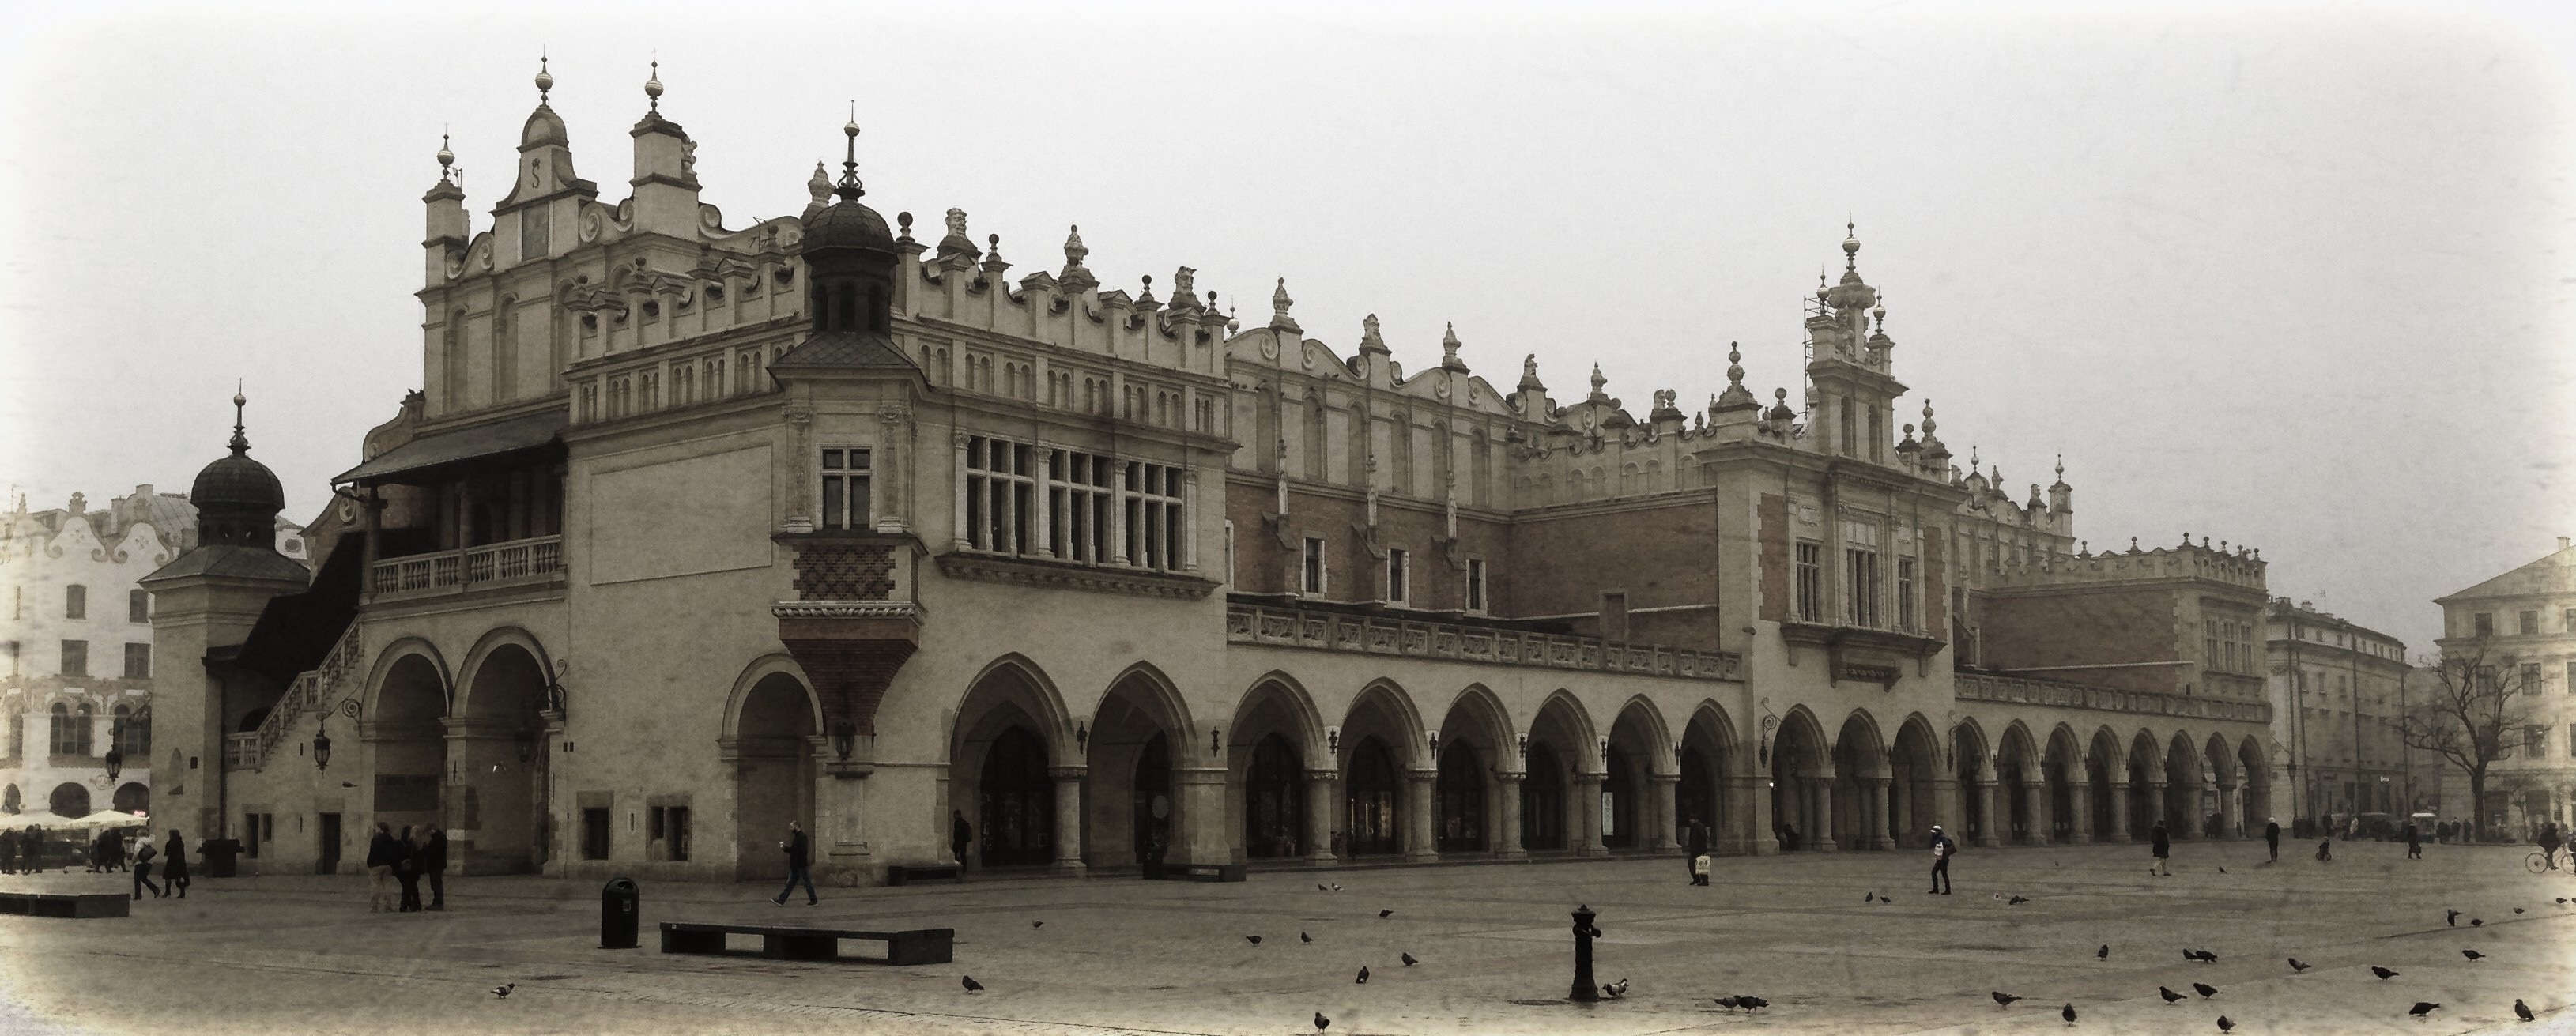
architecture, building, palace, plaza, landmark, poland, synagogue, history, krakow, the market, gothic architecture, tours, cloth hall sukiennice, ancient history